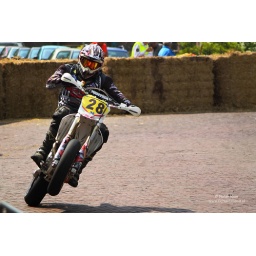
every year with queens day we have offroad motorcycle street races in my hometown.